The Widows of Culloden

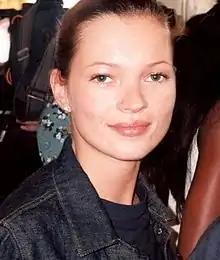
Refer to caption

British fashion designer Alexander McQueen was known for his imaginative, sometimes controversial designs, and dramatic fashion shows. During his nearly twenty-year career, he explored a broad range of ideas and themes, including historicism, romanticism, femininity, sexuality, and death. He began his career in fashion as an apprentice on Savile Row, and the skills he developed there earned him a lifelong reputation as an expert tailor.